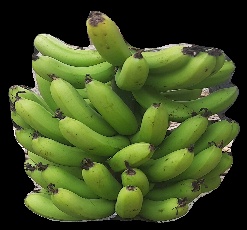
Variety: pachbale
Grade: grade3